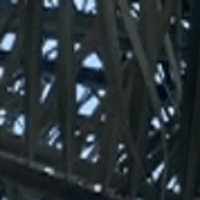
Label: Healthy sample